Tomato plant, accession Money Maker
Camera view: vertical (180 deg); turntable rotation: 150 degrees
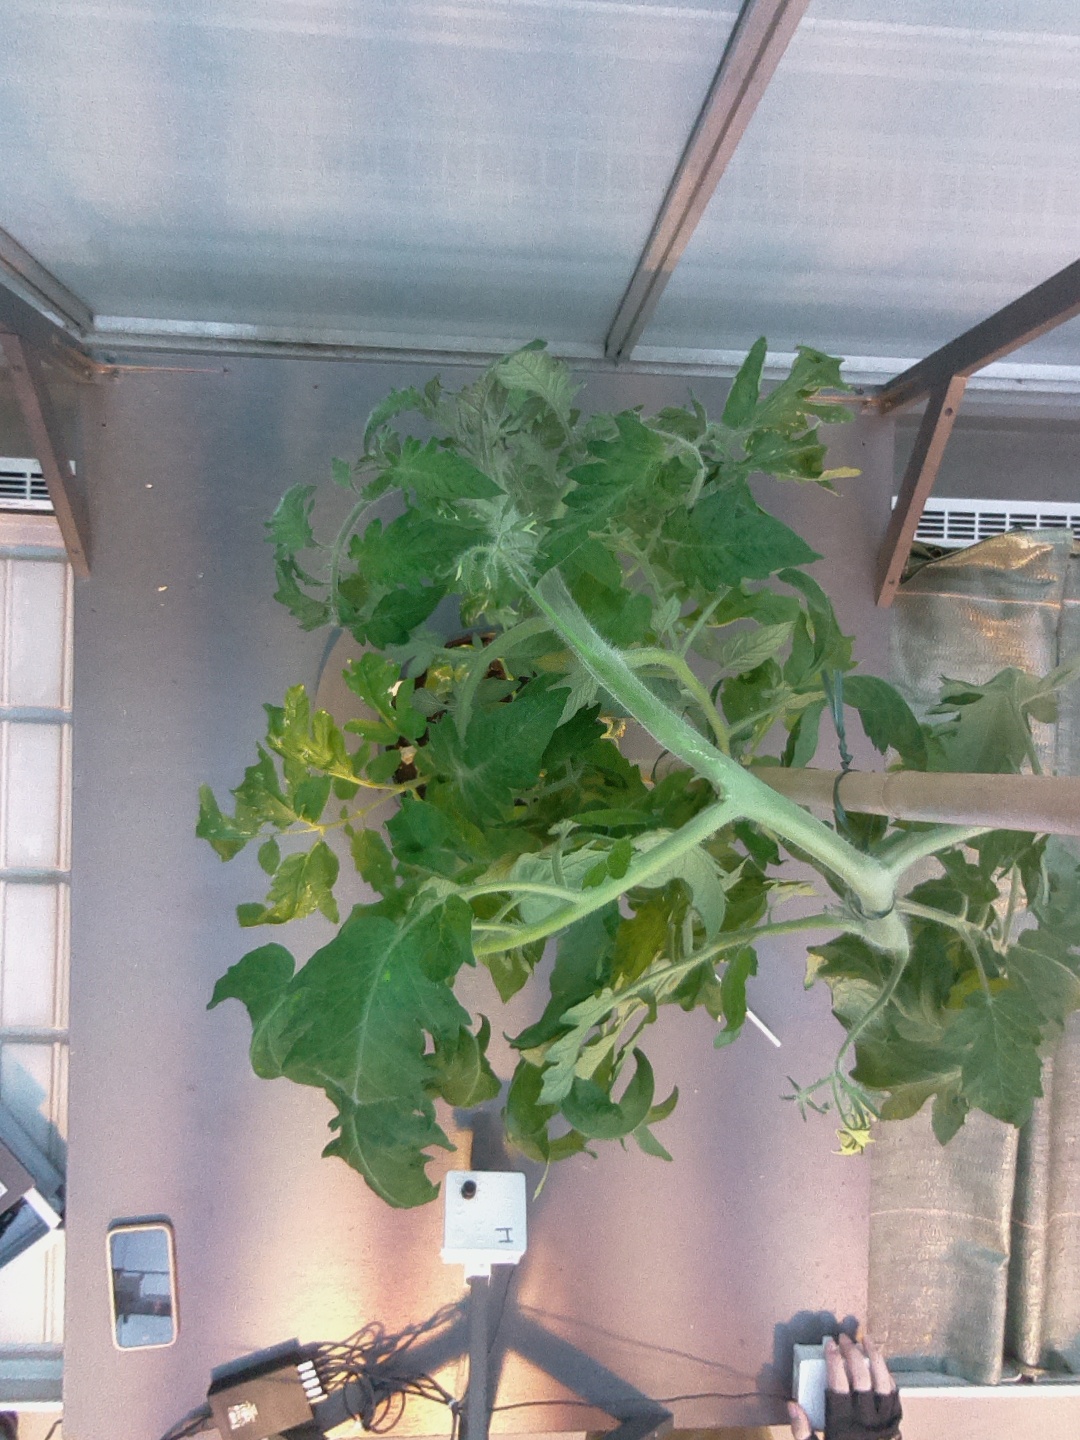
BBCH growth stage 69: End of flowering, 90%-100% of flowers open, more petals falling